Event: Ecuador Earthquake
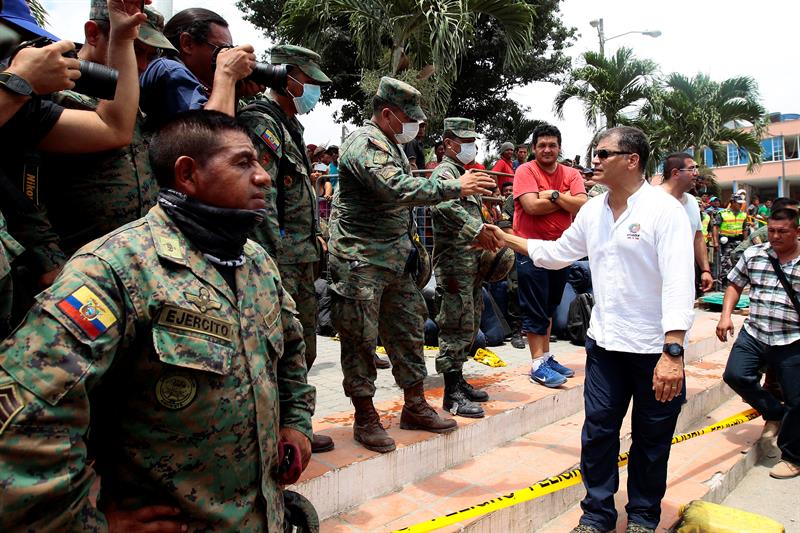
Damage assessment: no_damage